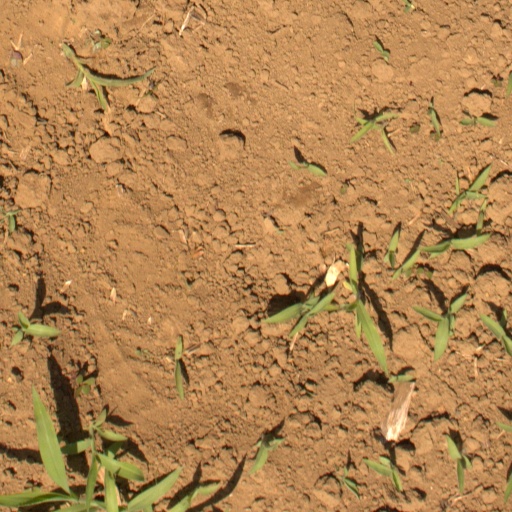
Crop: Jerusalem artichoke